Juulia Turkkila

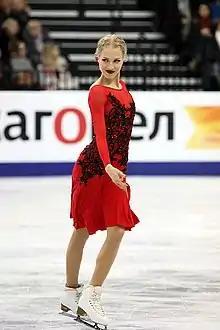
Turkkila at the 2019 European Championships

Turkkila/Versluis began their season with three Challenger Series events – they finished sixth at the 2018 CS Lombardia Trophy, seventh at the 2018 CS Ondrej Nepela Trophy, and sixth at the 2018 CS Finlandia Trophy. In October, the duo won silver at the Minsk-Arena Ice Star. In November, they debuted on the Grand Prix series, placing sixth at the 2018 Grand Prix of Helsinki, and then took bronze at the Warsaw Cup. The following month, they became the Finnish national champions and were selected to compete at the 2019 European Championships in Minsk, Belarus, where they placed eleventh. They then competed at their first World Championships, placing sixteenth.